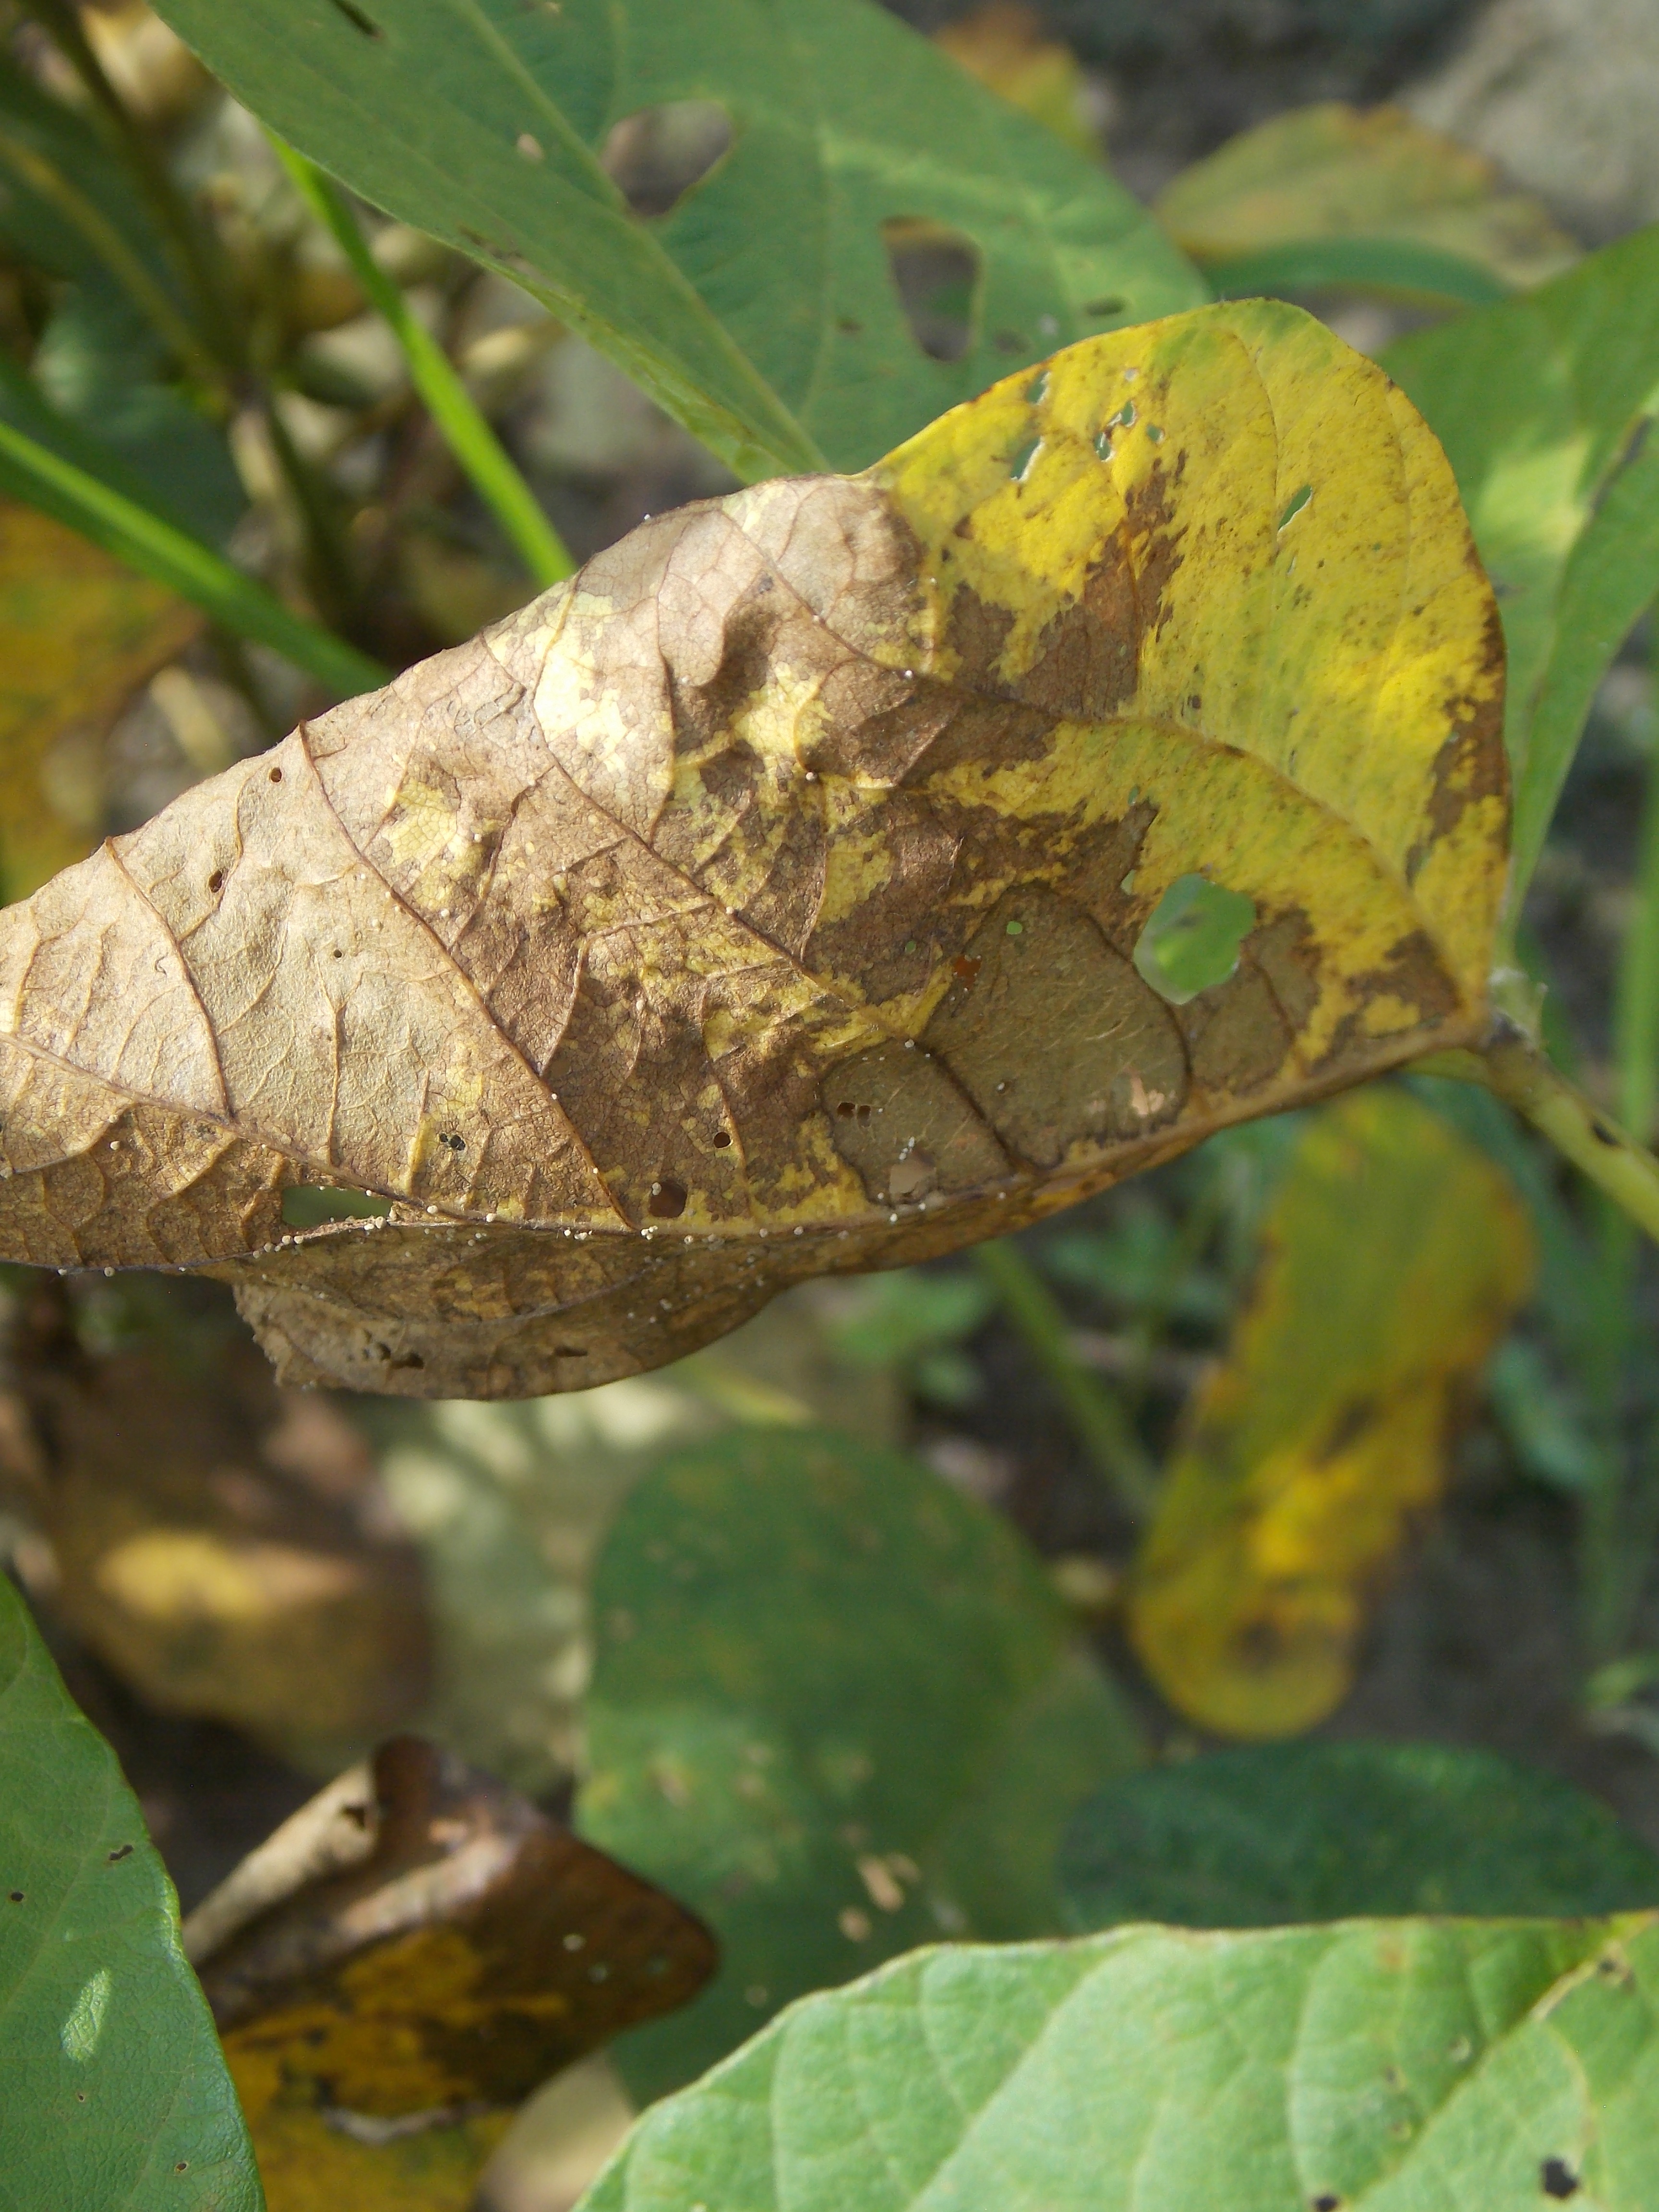
Label: Disease